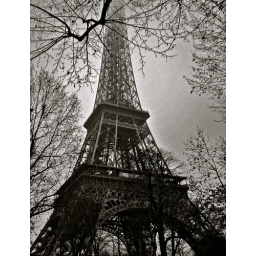
eiffel tower in the trees